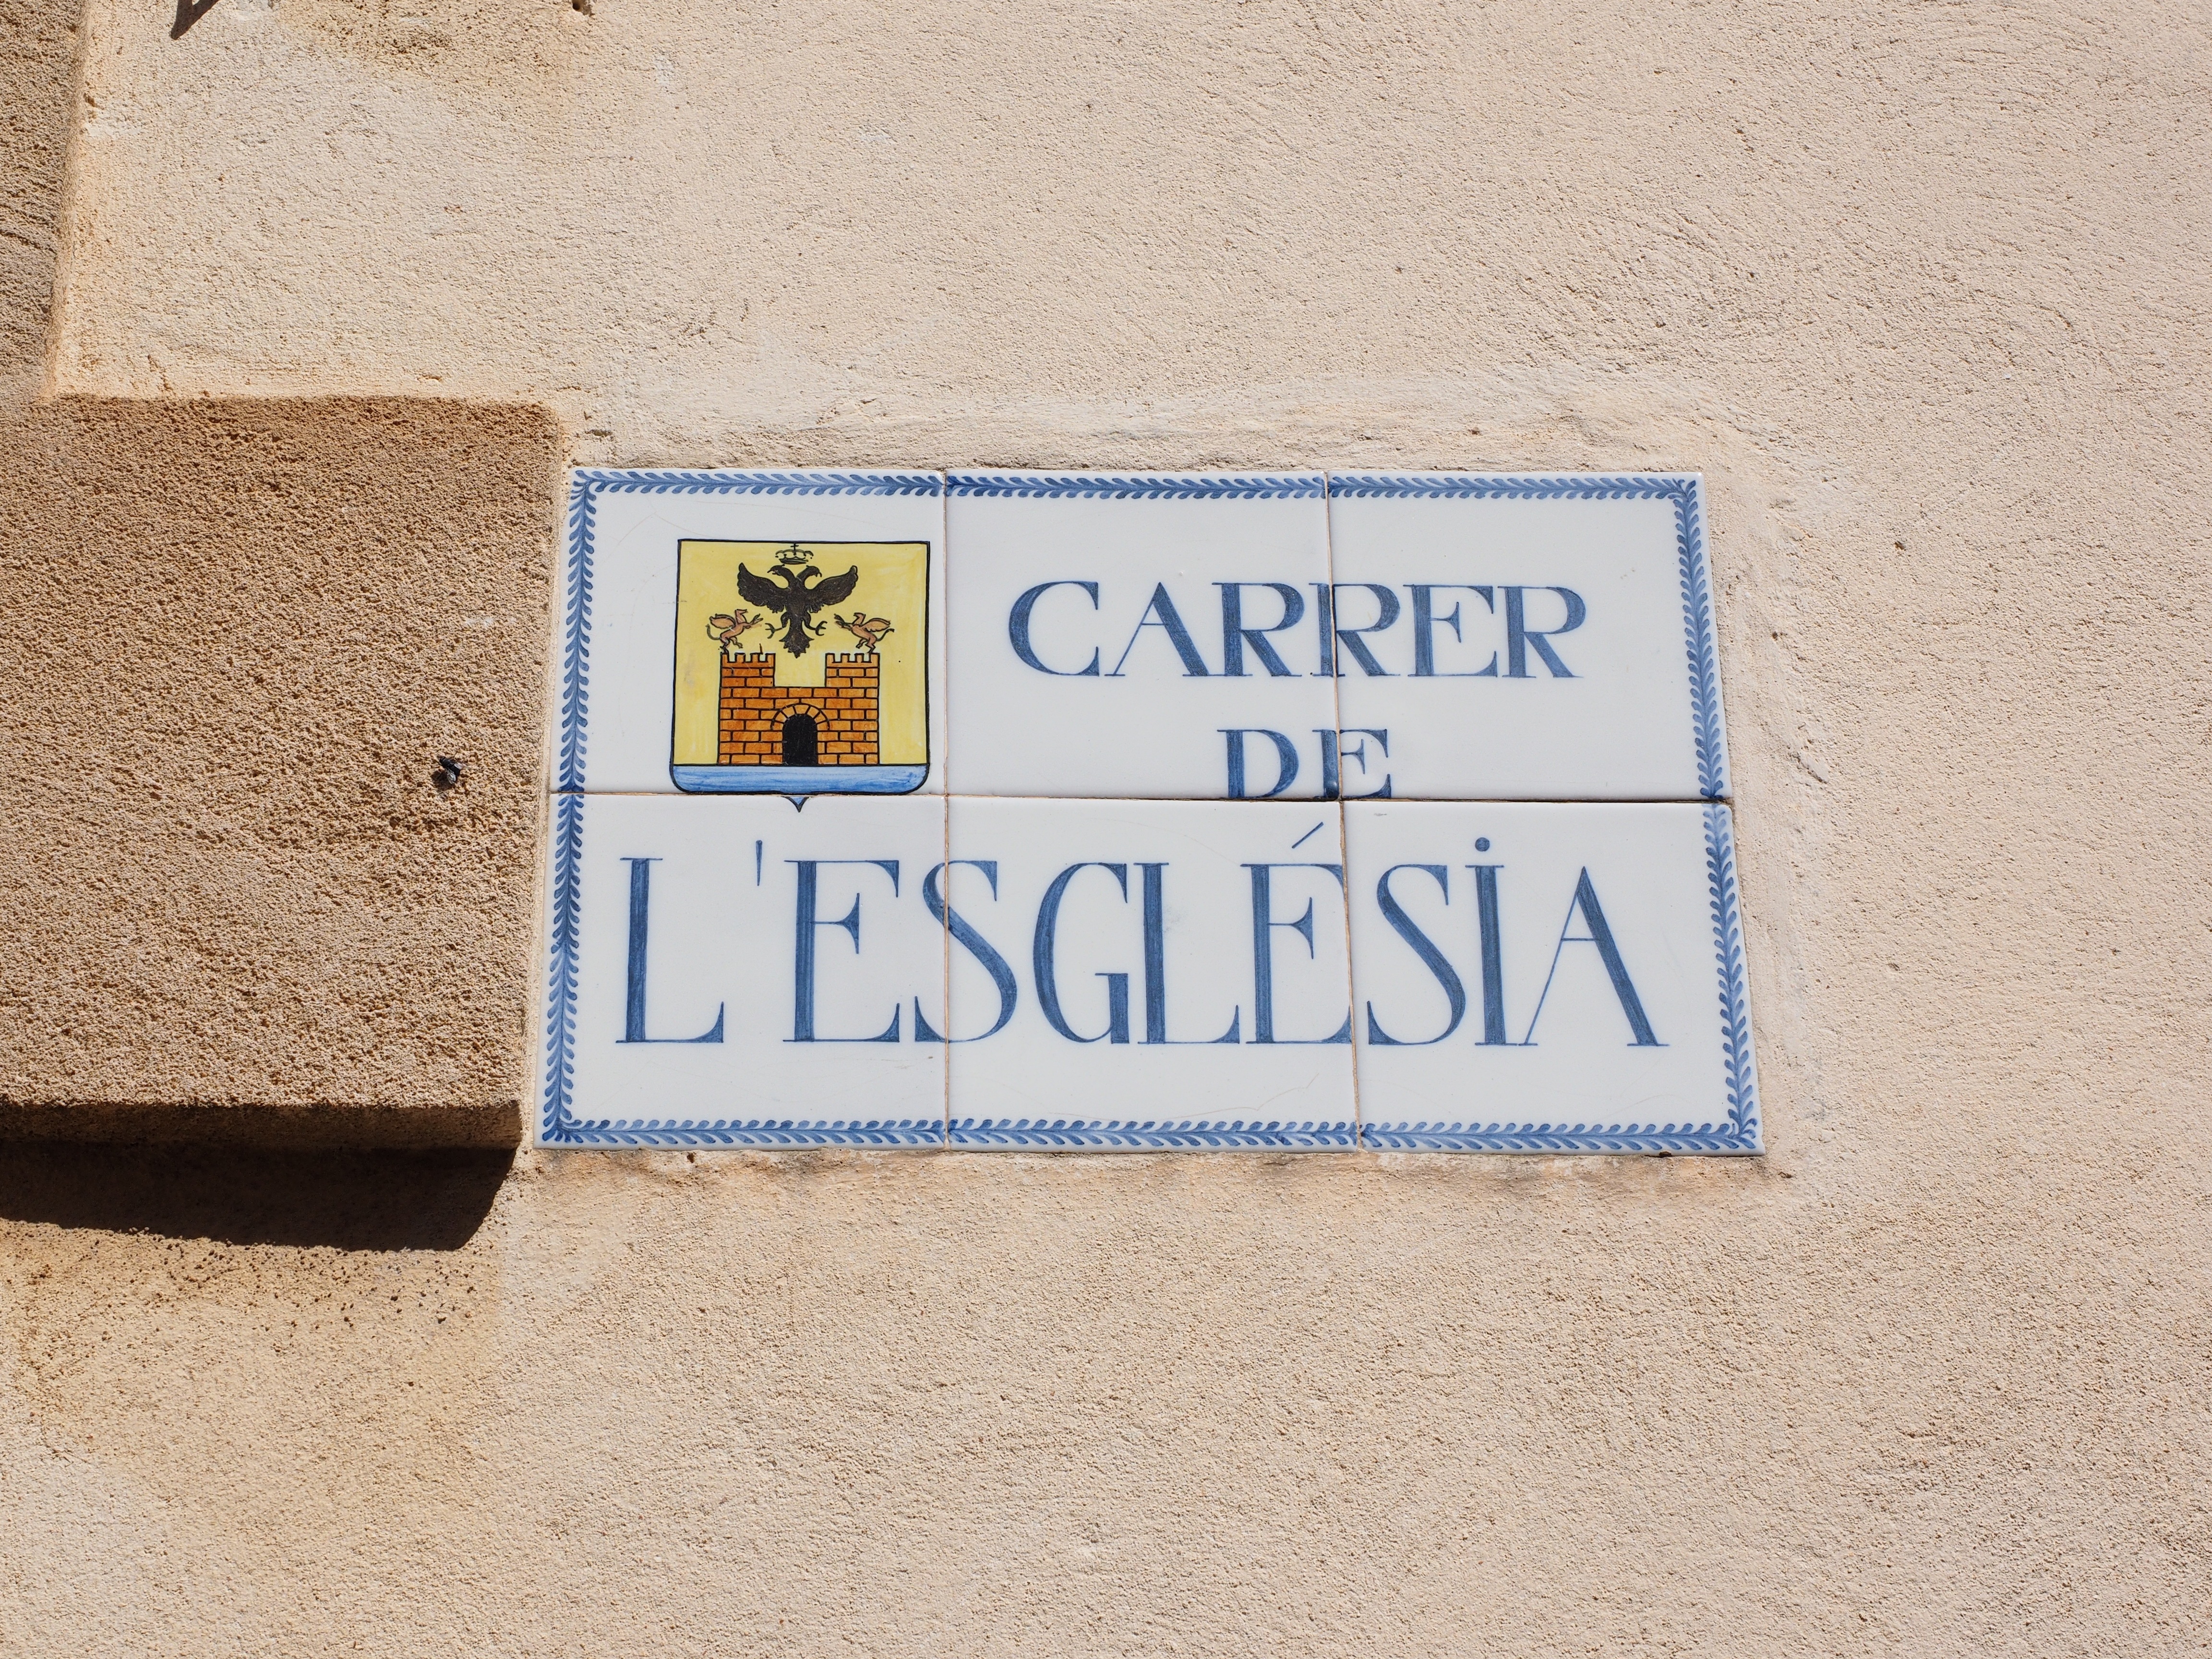
sand, road, sign, mediterranean, tile, street sign, signage, font, mallorca, street name, alcudia, tile street sign